History of the Green Bay Packers

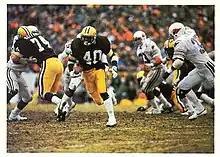
The Packers only qualified for the playoffs twice (1972 and 1982 ["pictured"]) during the team's post-Lombardi "dark ages" (1969–1991).

After the 1982 season was reduced to nine games by a players' strike, the NFL held a special playoff tournament with the eight best teams in each conference. The 5–3–1 Packers qualified for the tournament with the third-best record in the NFC. In their first home playoff game since 1967, the Packers routed the Cardinals 41–16, but in the next round lost to the Cowboys 37–26. It would be their only playoff win during this rough stretch in the team's history. Another 8–8 season the following year led to the dismissal of Bart Starr as head coach. Forrest Gregg succeeded him, but after two more 8–8 seasons, he decided to cut several aging players and start over with fresh rookies. The rejuvenated Packers produced a 4–12 record in 1986, as was typical of a rebuilding period.